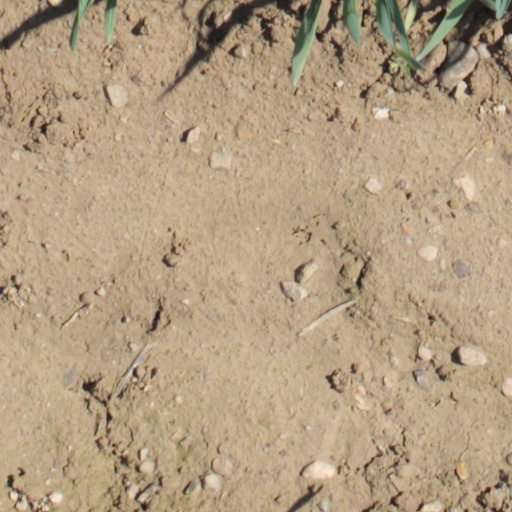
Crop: wheat